Apo Hiking Society

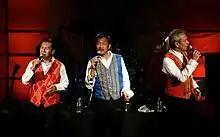
Apo Hiking Society performing in 2010. From left: Boboy Garrovillo, Danny Javier, and Jim Paredes

The Apolinario Mabini Hiking Society, later popularly known as Apo Hiking Society, or simply APO, are a Filipino musical group, that comprised Danny Javier, Jim Paredes, and Boboy Garrovillo. Today, the group consists of only Paredes and Garrovillo as a duo.